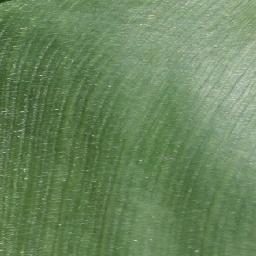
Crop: corn
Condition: (maize)_healthy